Question: How many candles are pictured?
Tambaya: Kyandir nawa aka ɗauka a hoto?
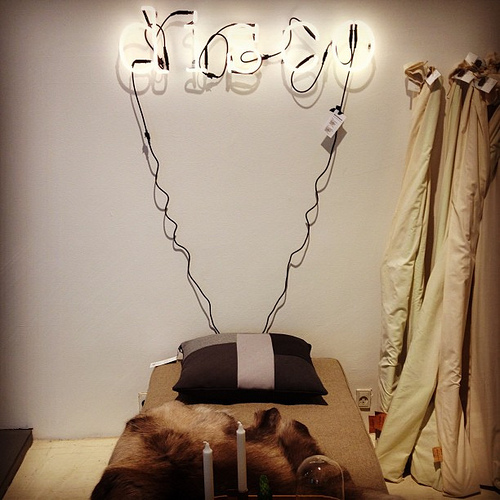
Answer: Two.
Amsa: Biyu.